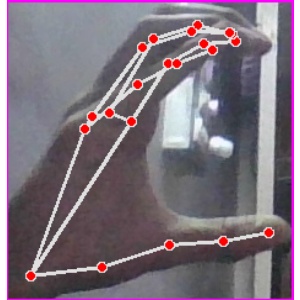
अक्षर: ऋ